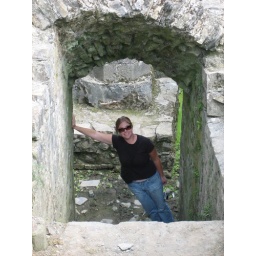
At home in the castle